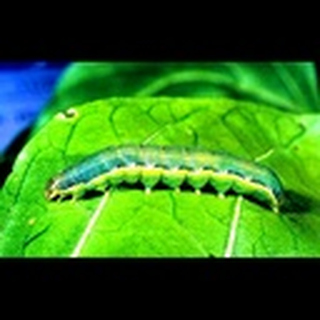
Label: cotton_army_worm